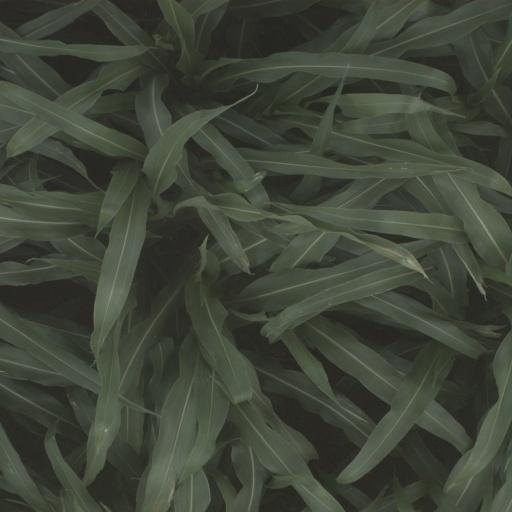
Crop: sorghum